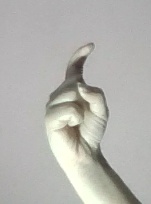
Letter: ra